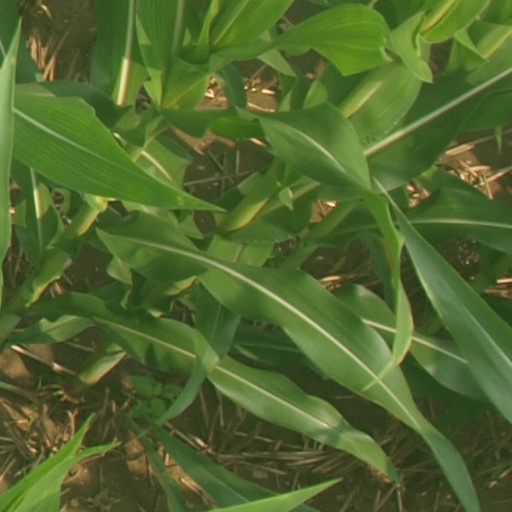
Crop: maize; corn